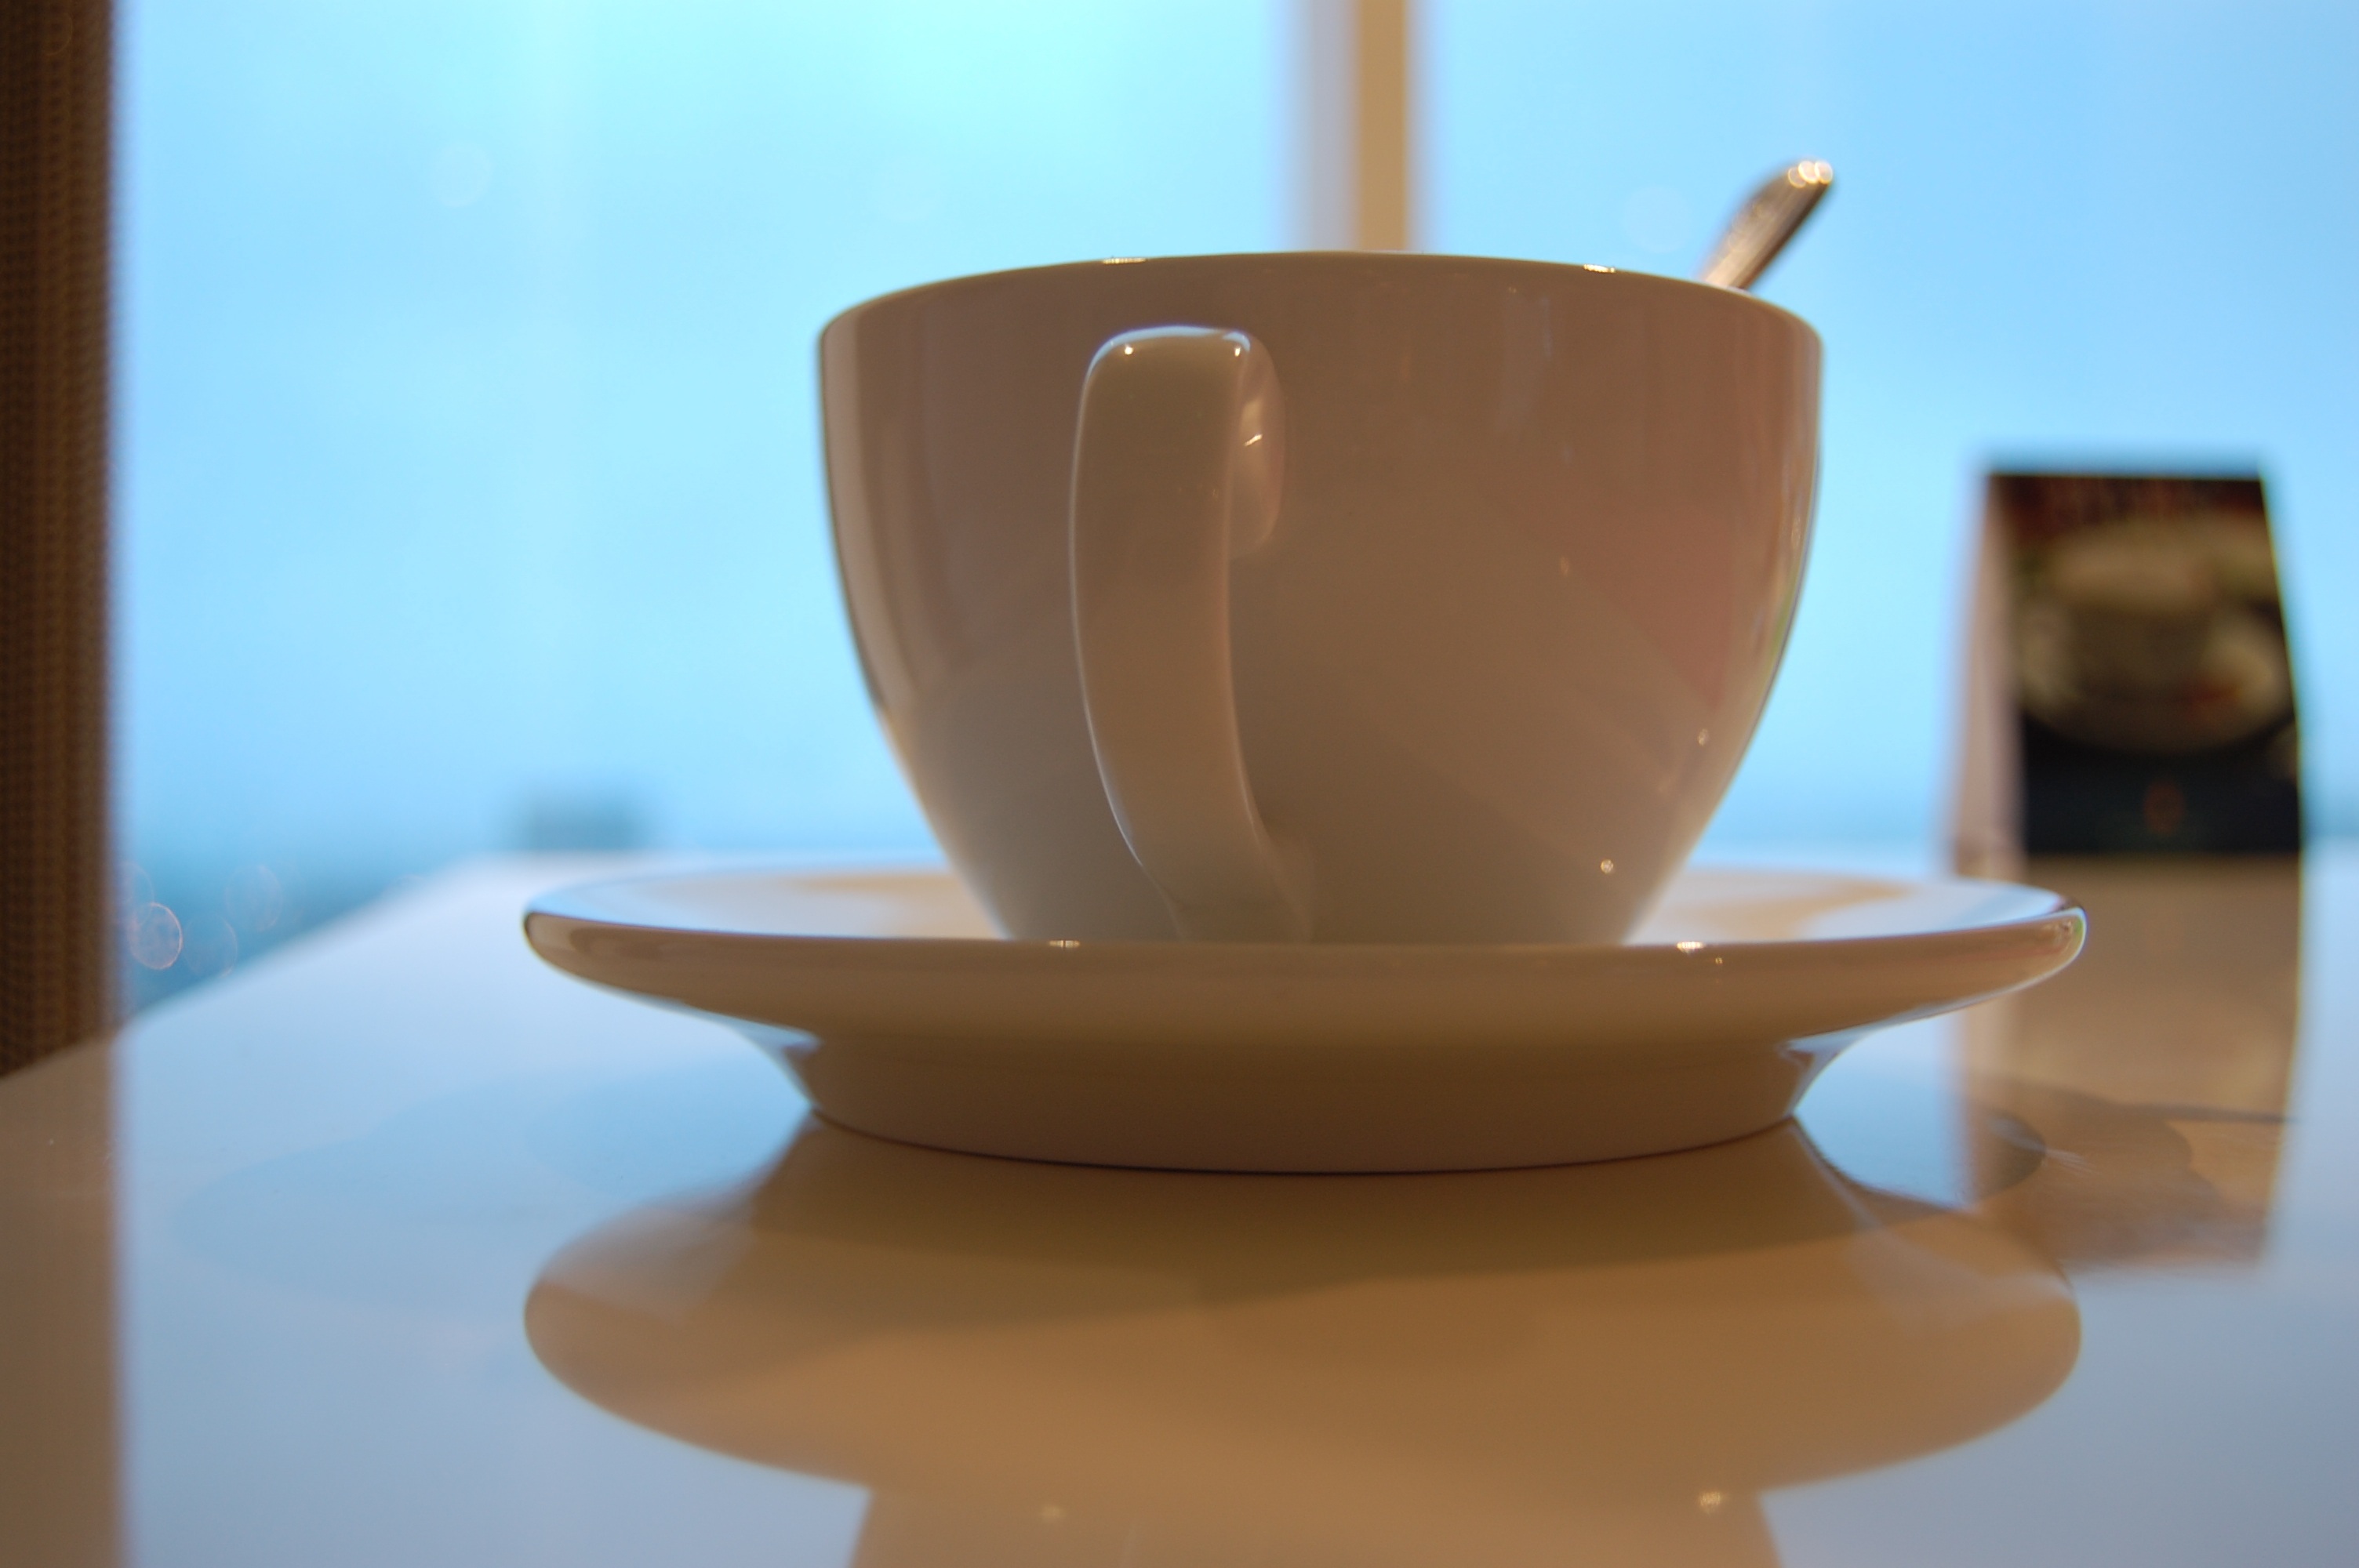
coffee, wood, cup, ceramic, drink, espresso, pottery, coffee cup, coffee mug, art, porcelain, shape